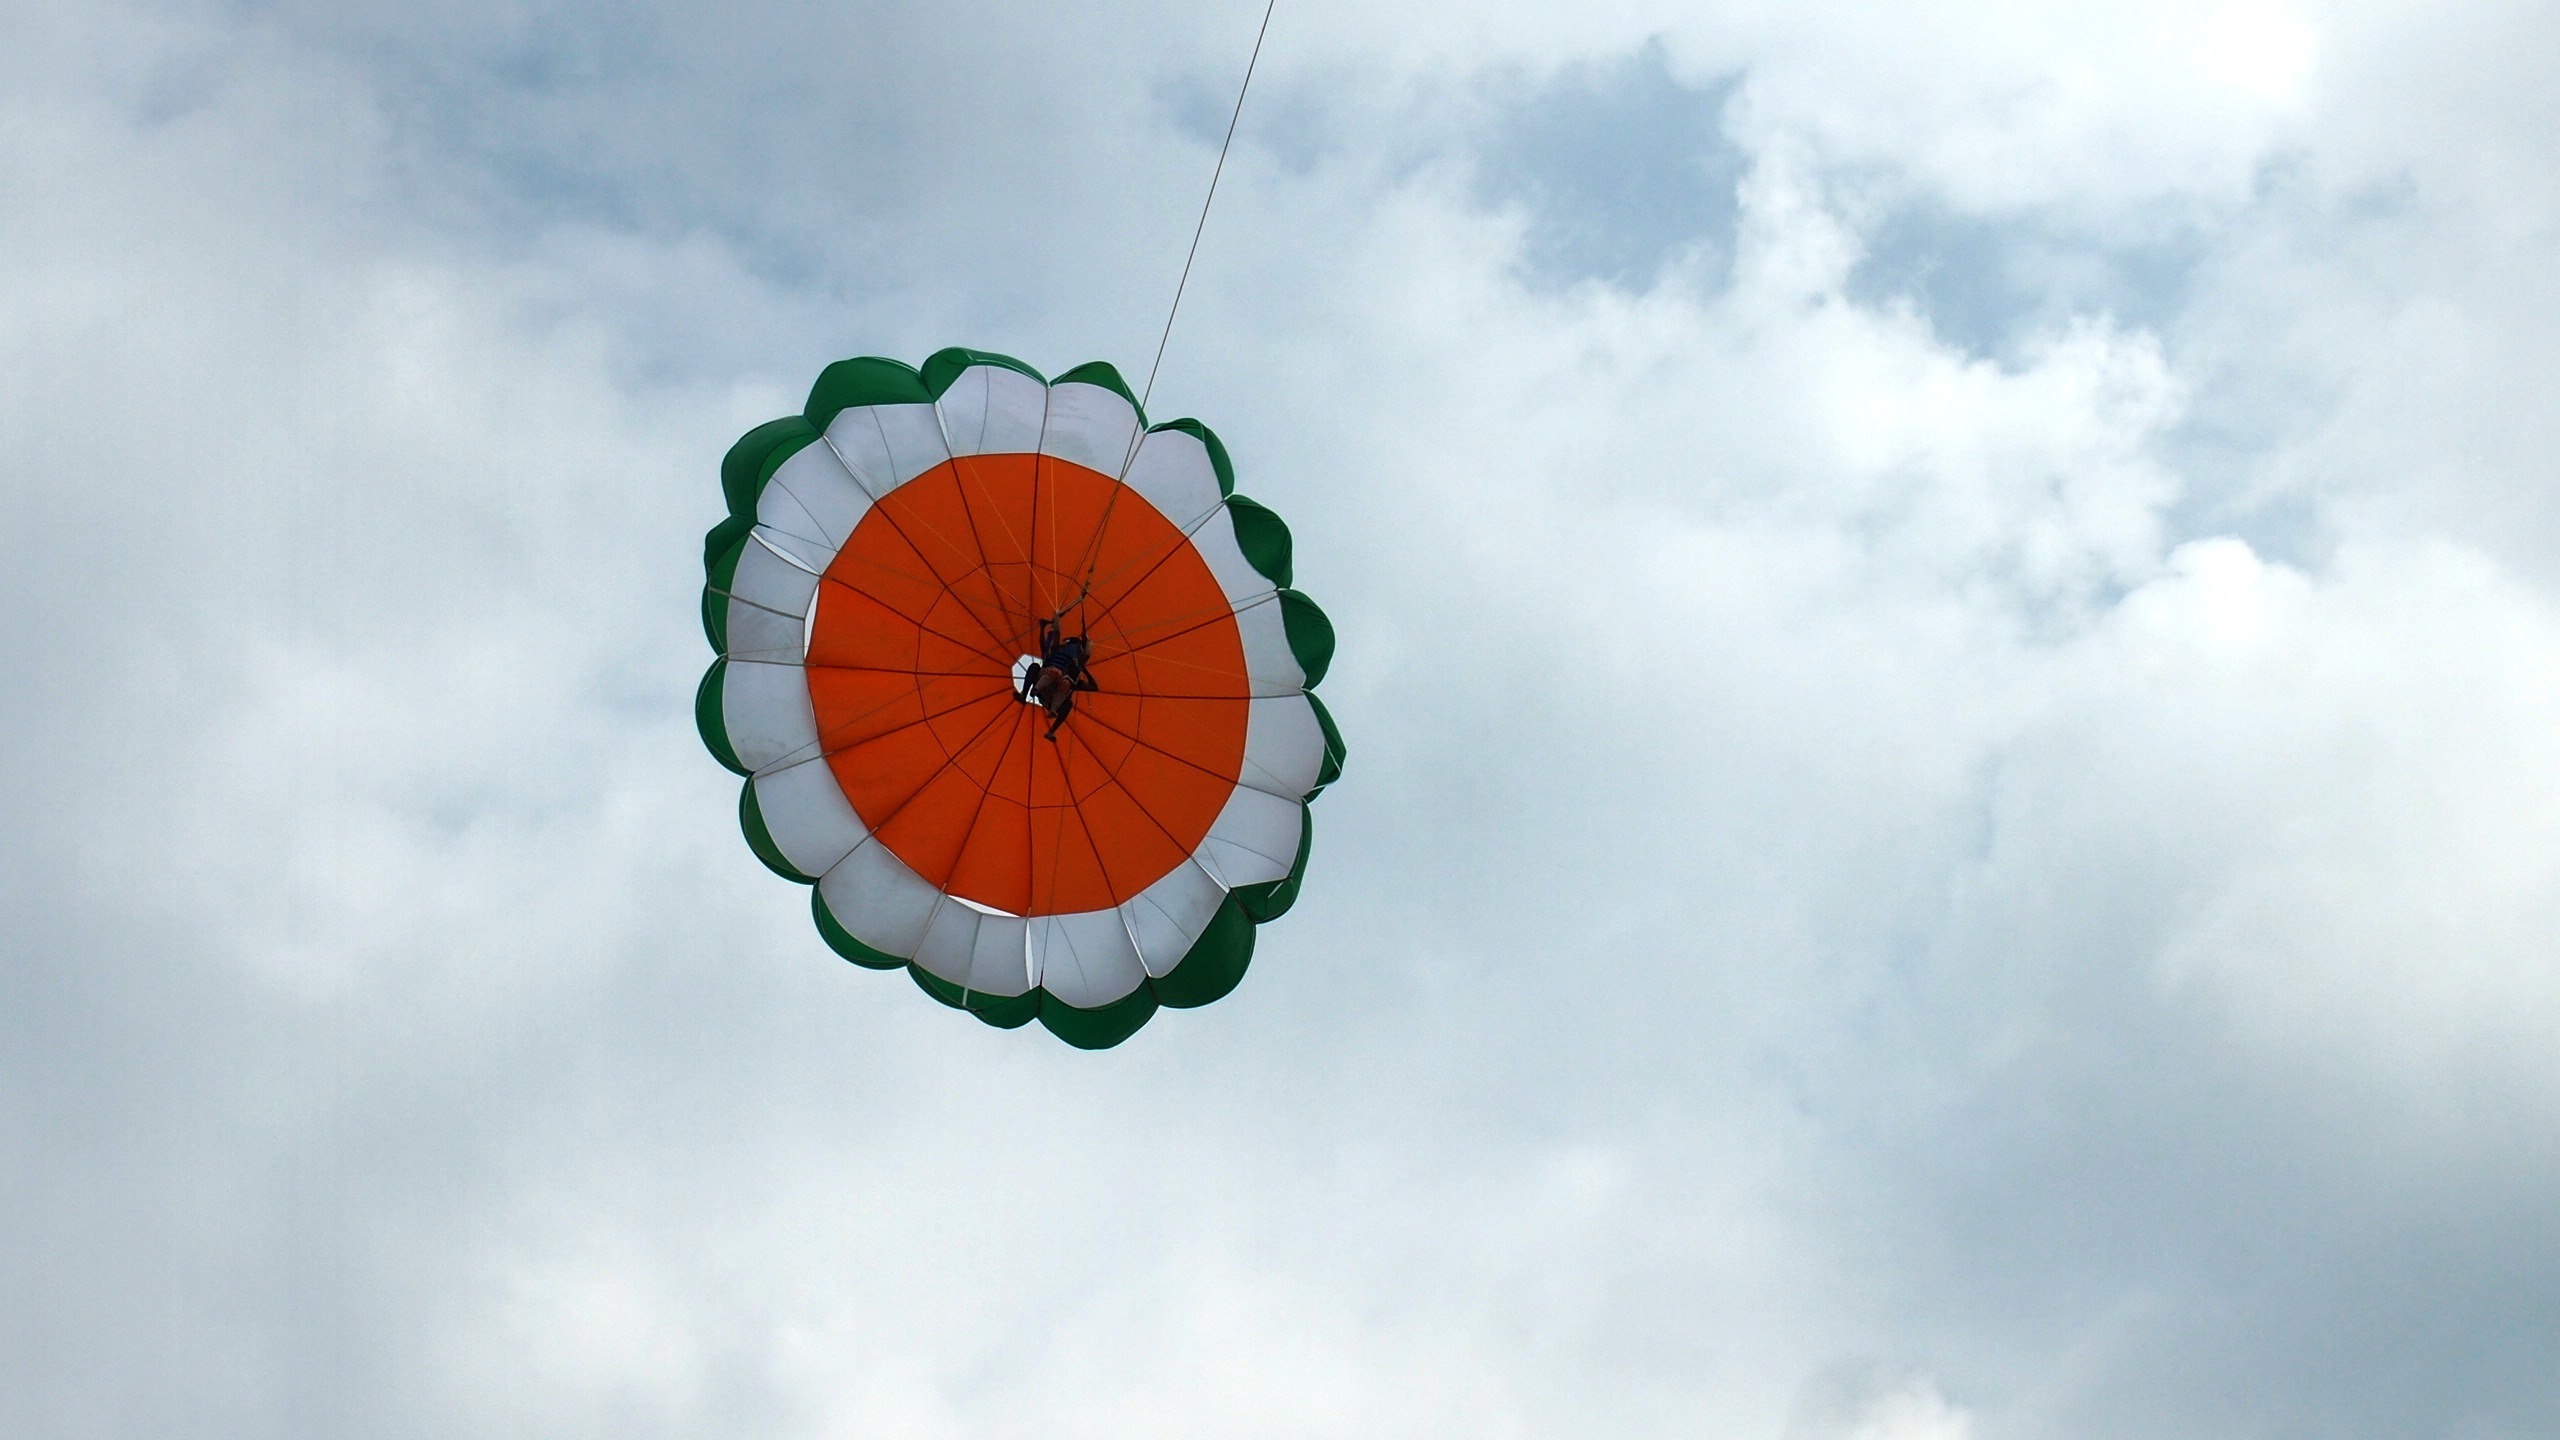
beach, sky, wheel, flower, recreation, sailing, extreme sport, toy, parachute, paragliding, paraglide, fun, sports, gliding, parasailing, goa, atmosphere of earth, windsports, kite sports, sport kite, towed water sport, speedflying